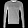
Label: Pullover